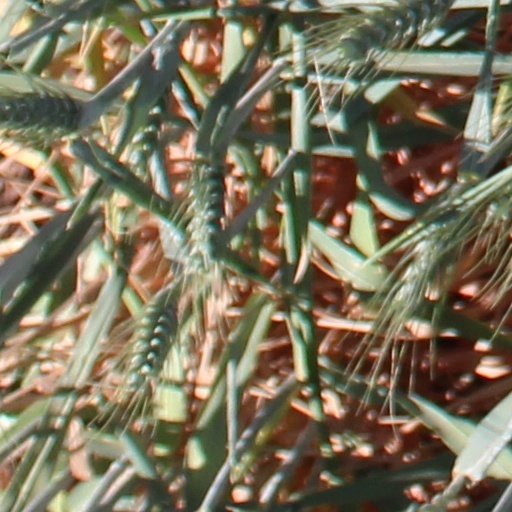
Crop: wheat